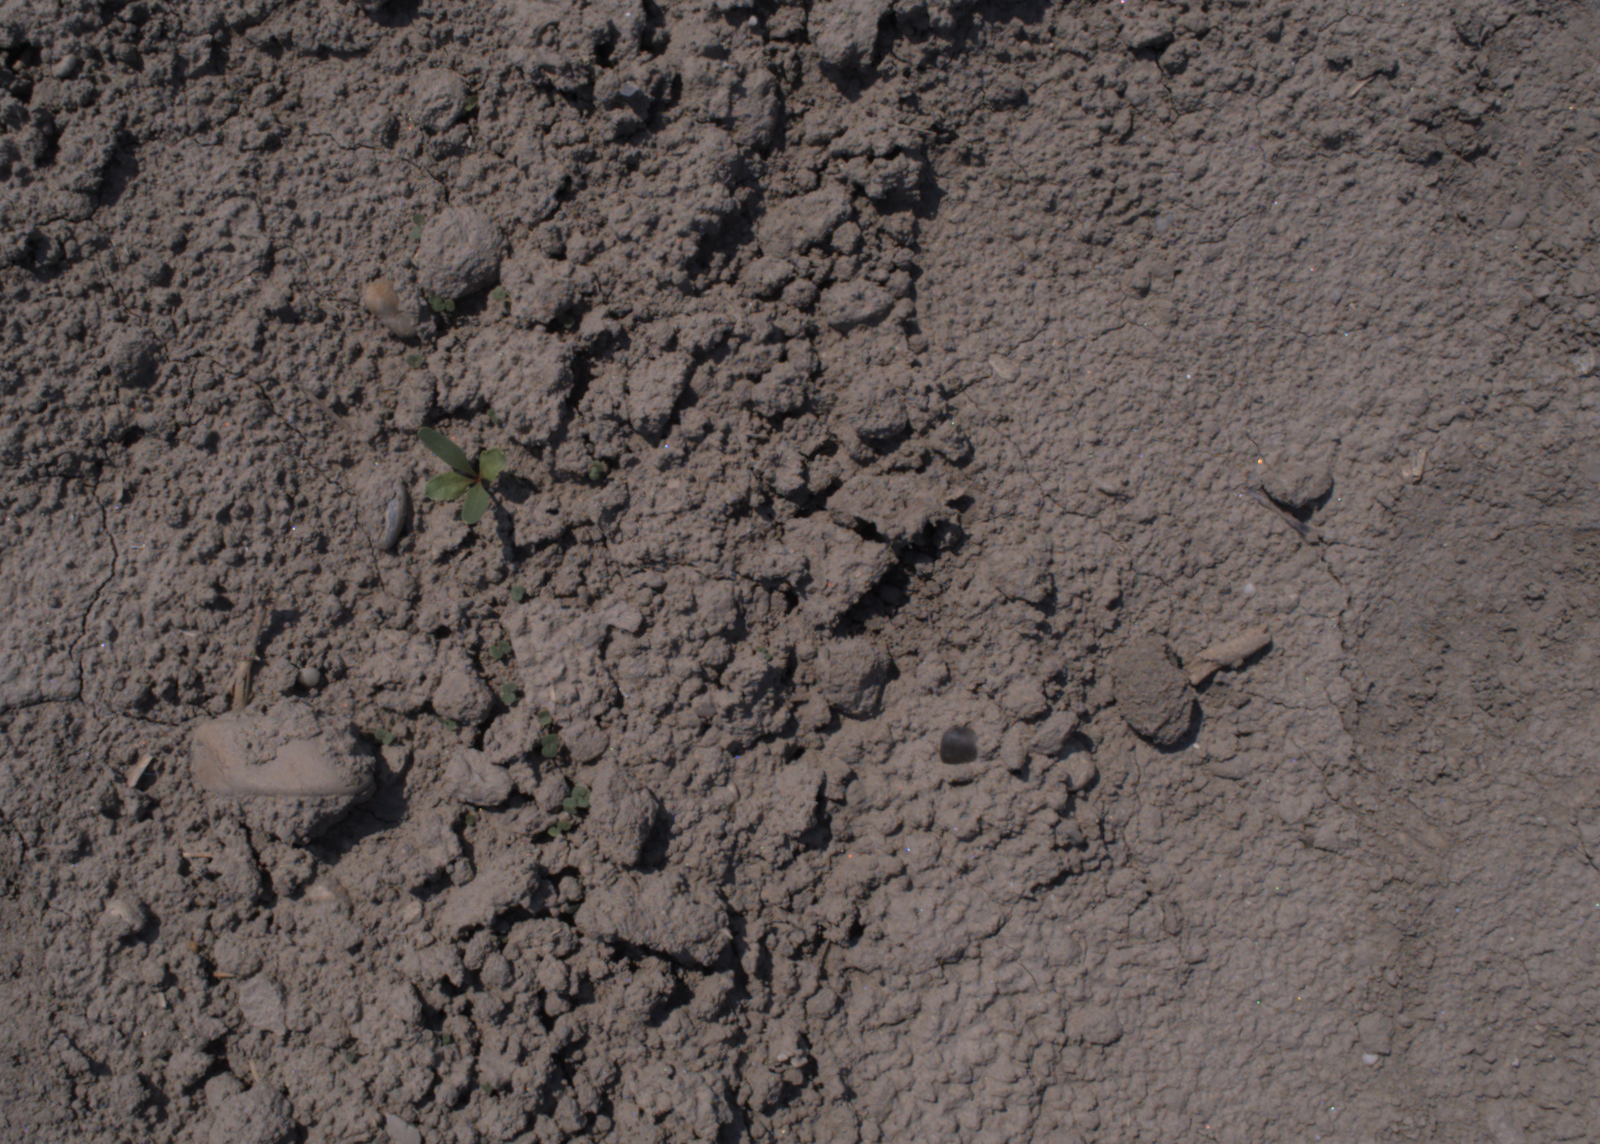
Capture date: 10.08.2020 12:17:51
Weather: sunny
Wind: light
Seeding date: 21.07.2020
Plant canopy height (mm): 930